Lucy Patterson

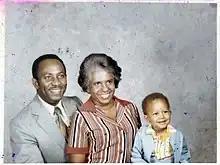
Patterson with husband Albert and son Albert Harley

Lucy Patterson was the first African American woman elected to the Dallas City Council. Patterson was a social worker, politician, and professor.